Campus of University of Colombo

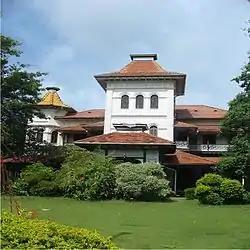
College House the administrative headquarters of the University of Colombo.

The College House Block occupies the estate of the former "Regina Walauwa", now known as the College House, with its period architecture is a city landmark, located along Thurstan Road between Queens Road and the India House. The College House is the administrative center of the university, therefore the office of the vice-chancellor, Registrar’s office, administrative staff and support staff are located here. The stores and vehicle deport could be found here along with the university tennis courts too.